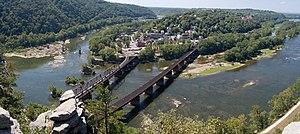
Le Harpers Ferry National Historical Park est parc historique national américain protégeant une partie d'Harpers Ferry, en Virginie-Occidentale, ainsi que des terrains situés dans le Maryland et la Virginie voisins. Créé le 30 juin 1944, il est géré par le National Park Service. Il est inscrit au Registre national des lieux historiques depuis le 15 octobre 1966.